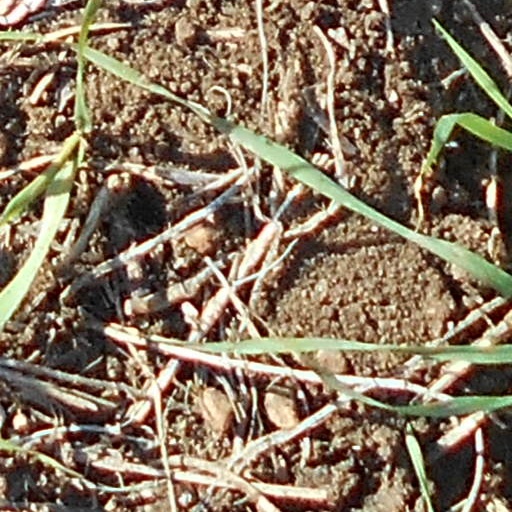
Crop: wheat